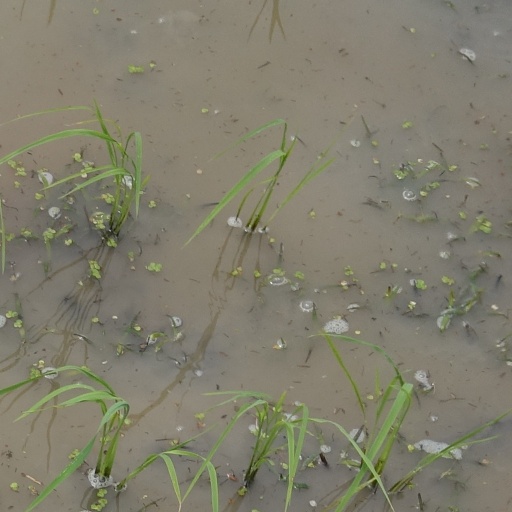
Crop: rice